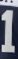
Number: 1